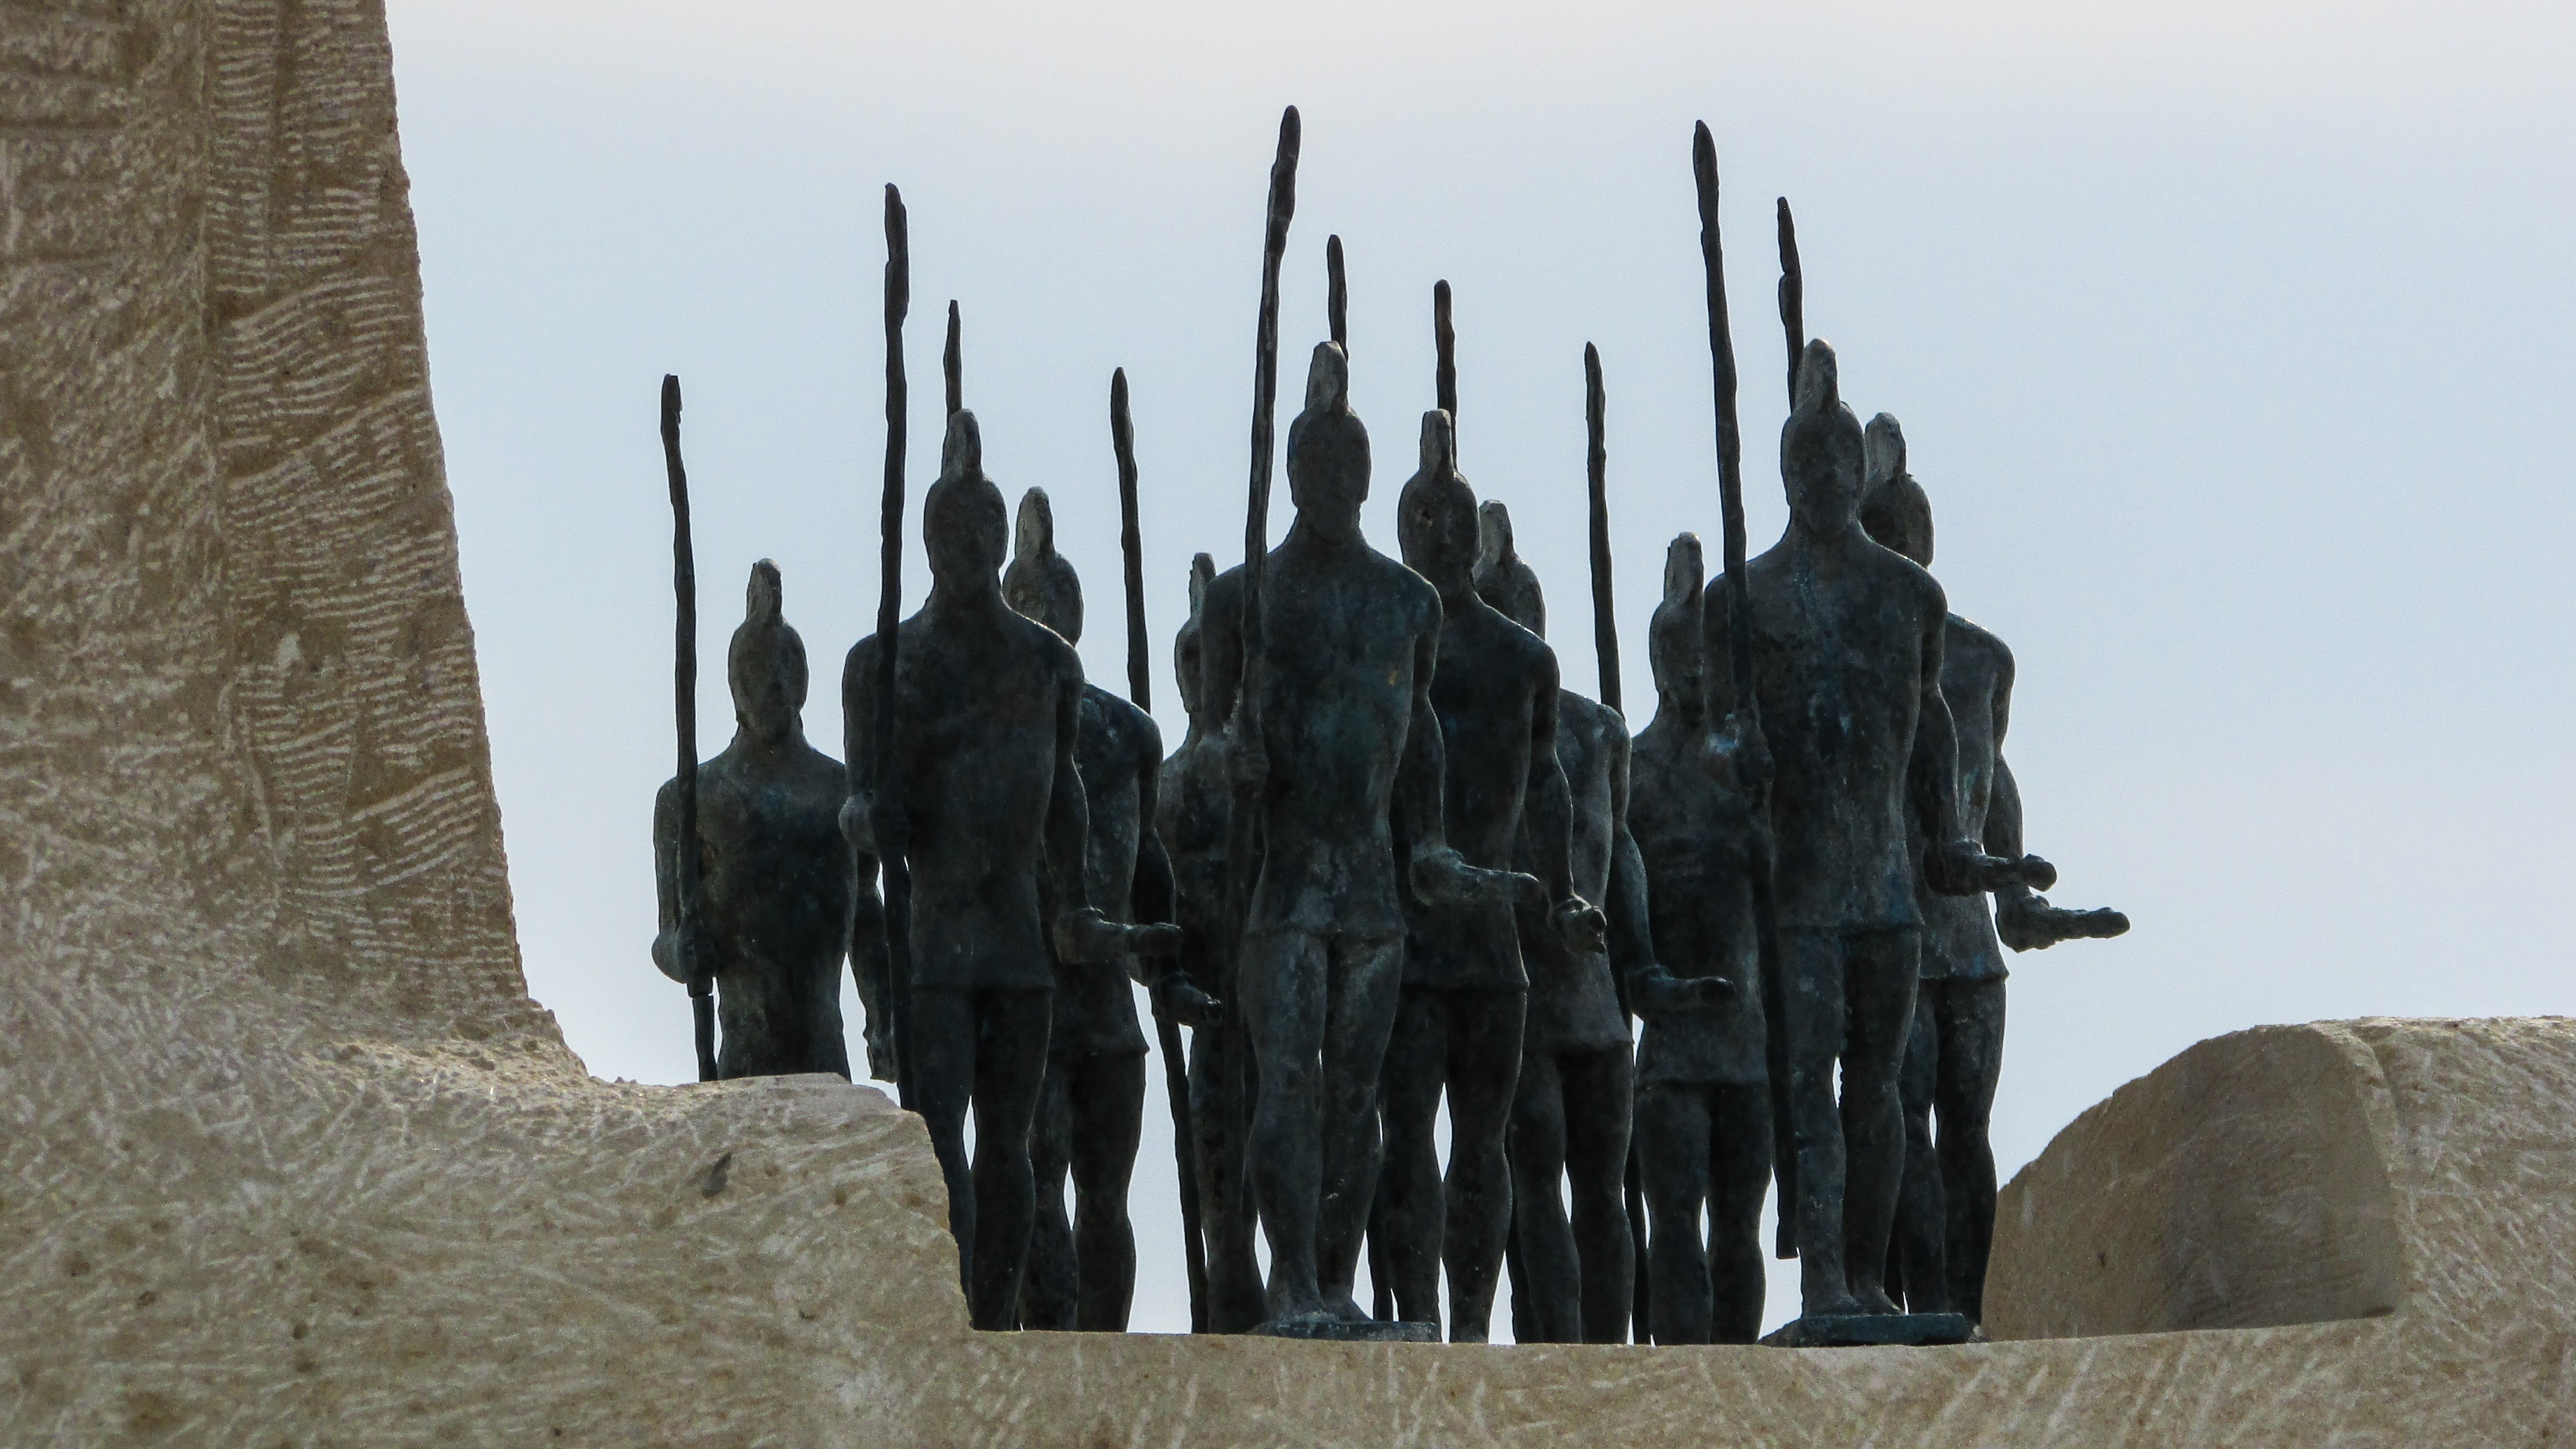
outdoor, monument, statue, vehicle, material, sculpture, memorial, art, cyprus, monolith, ayia napa, sculpture park, trojan horse, warriors